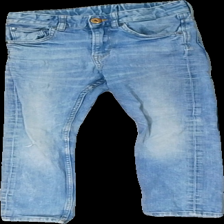
View: front
Type: Jeans
Category: Children
Brand: H&M
Brand text on label: &denim
Colors: Blue
Material: 100% cotton
Cut: Regular
Size: 134
Season: All
Trend: Denim
Holes: Major
Damage location: middle left
Damage 2: hål knä
Damage 2 location: middle left
Price range: <50
Recommended usage: Remake
Description: blå jeans med hål på vänster knä